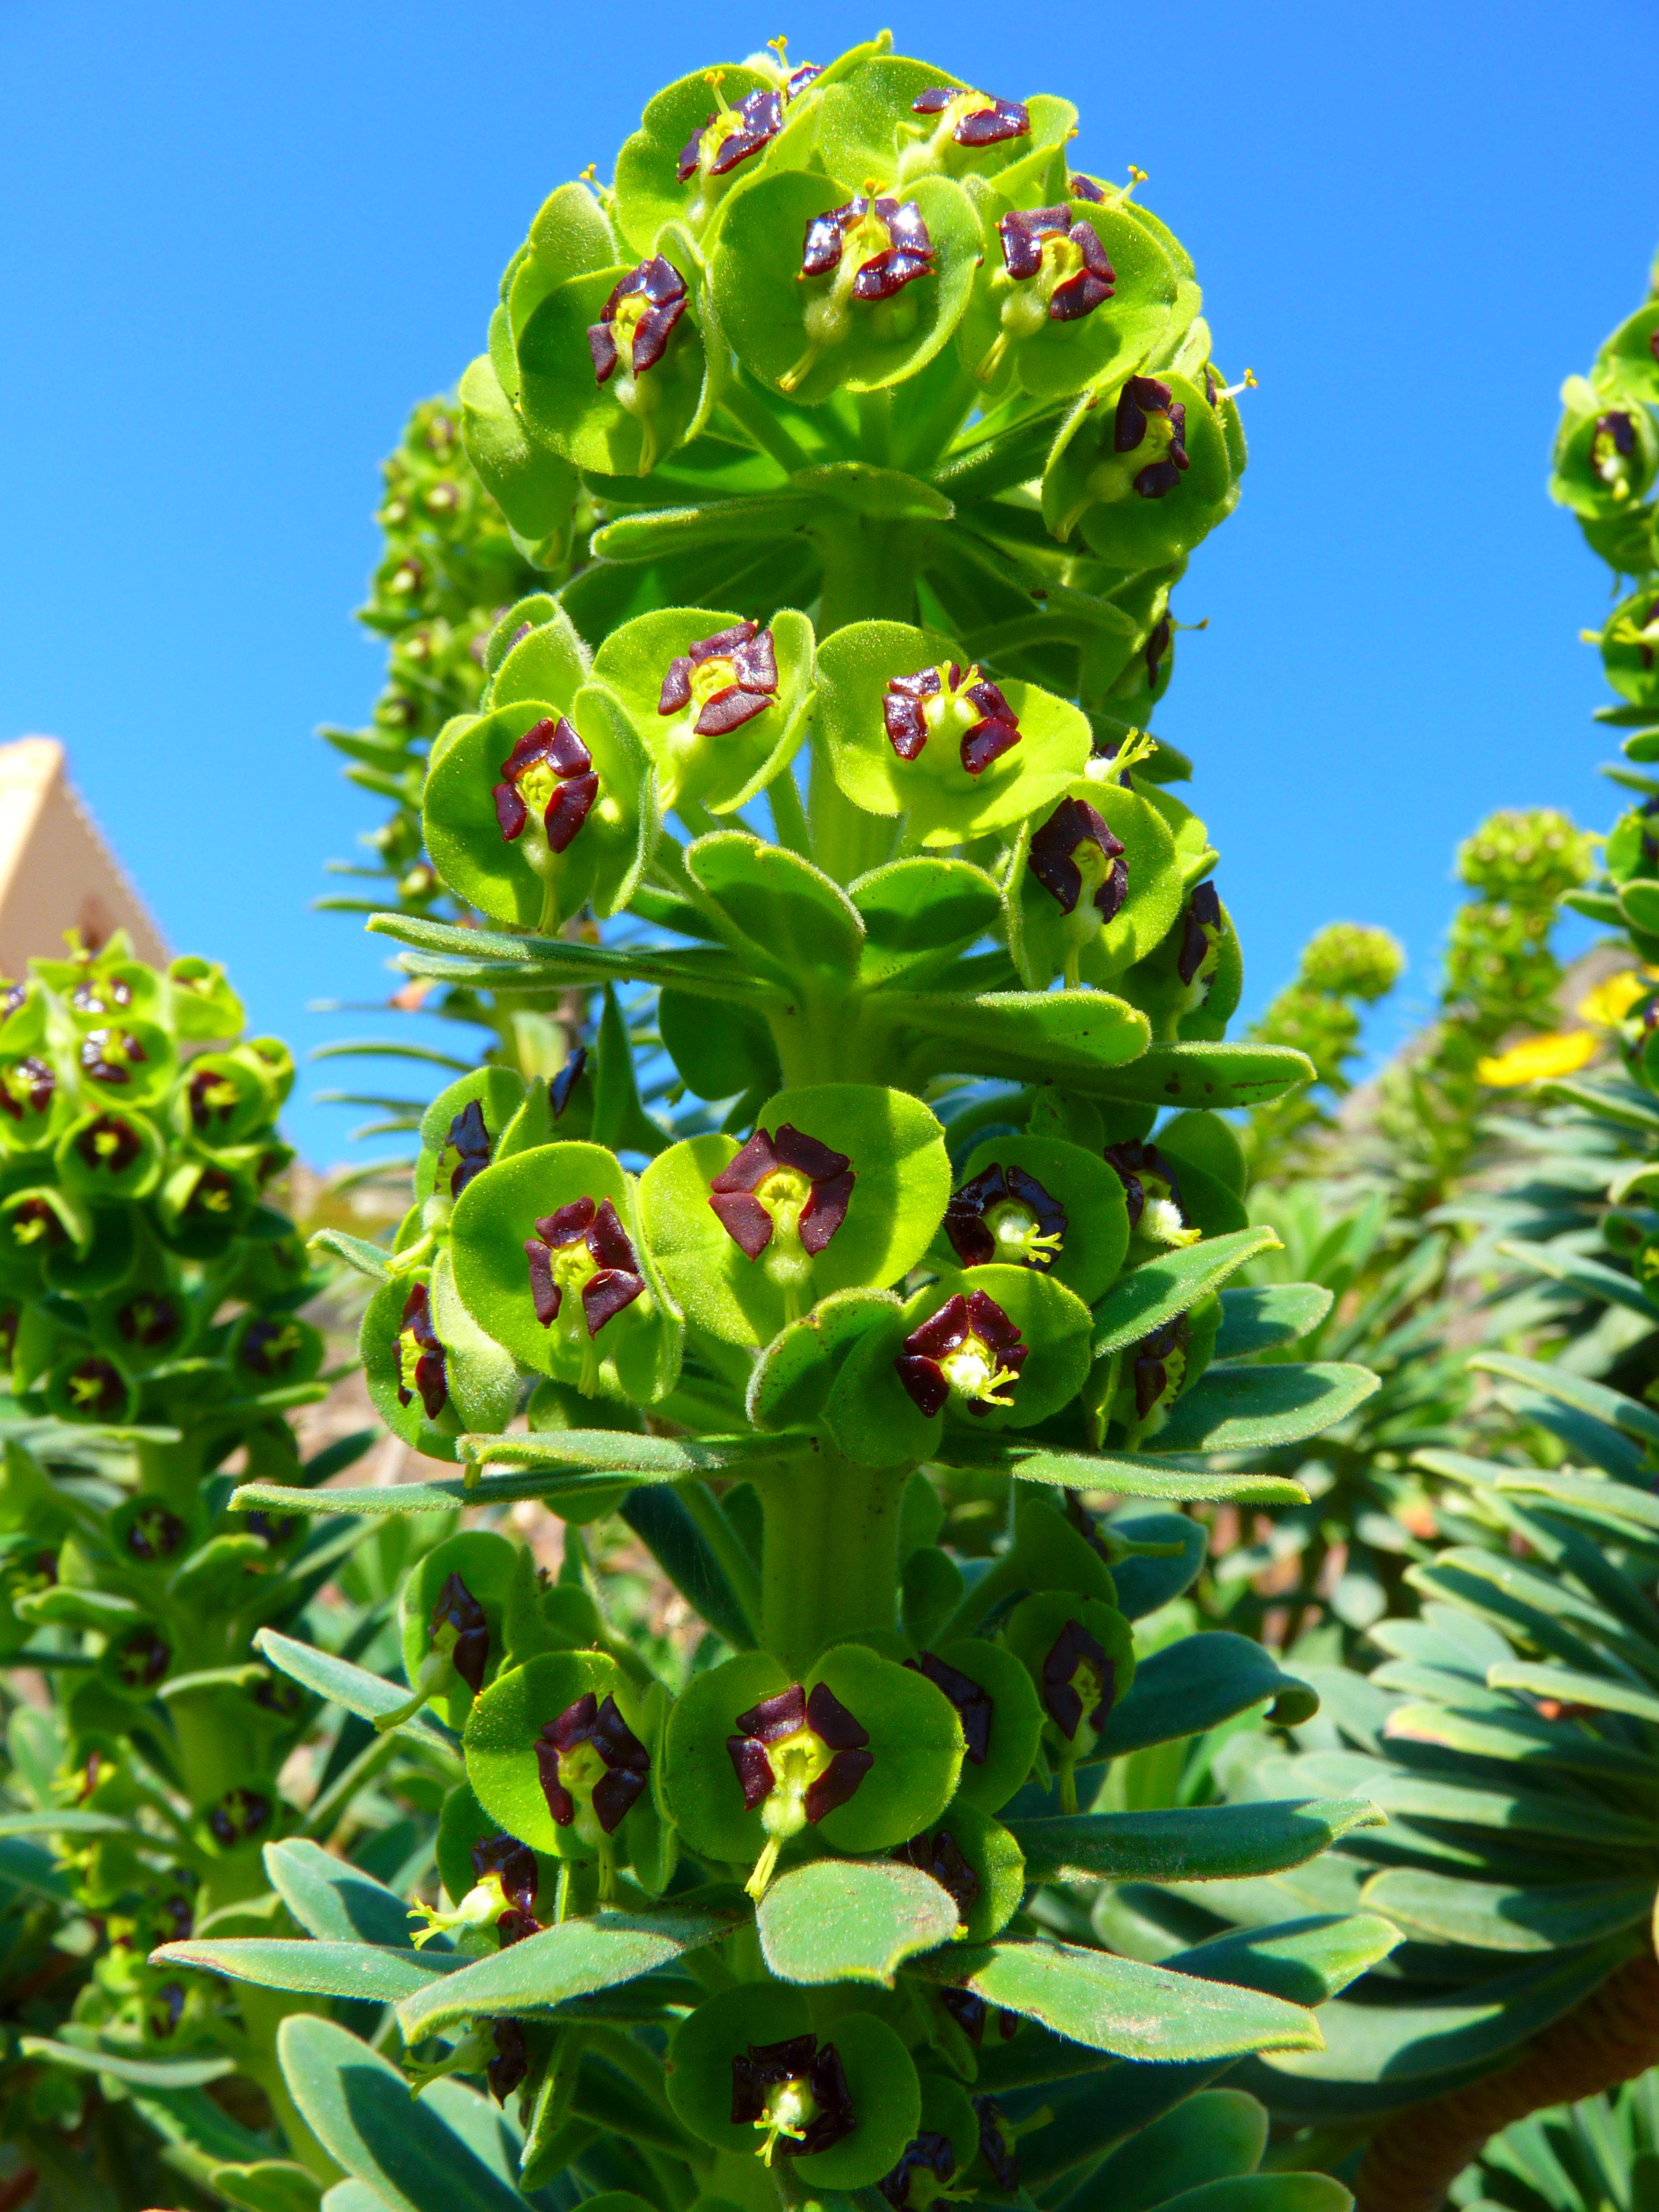
blossom, plant, flower, bloom, green, produce, botany, garden, flora, shrub, flowering plant, spurge family, land plant